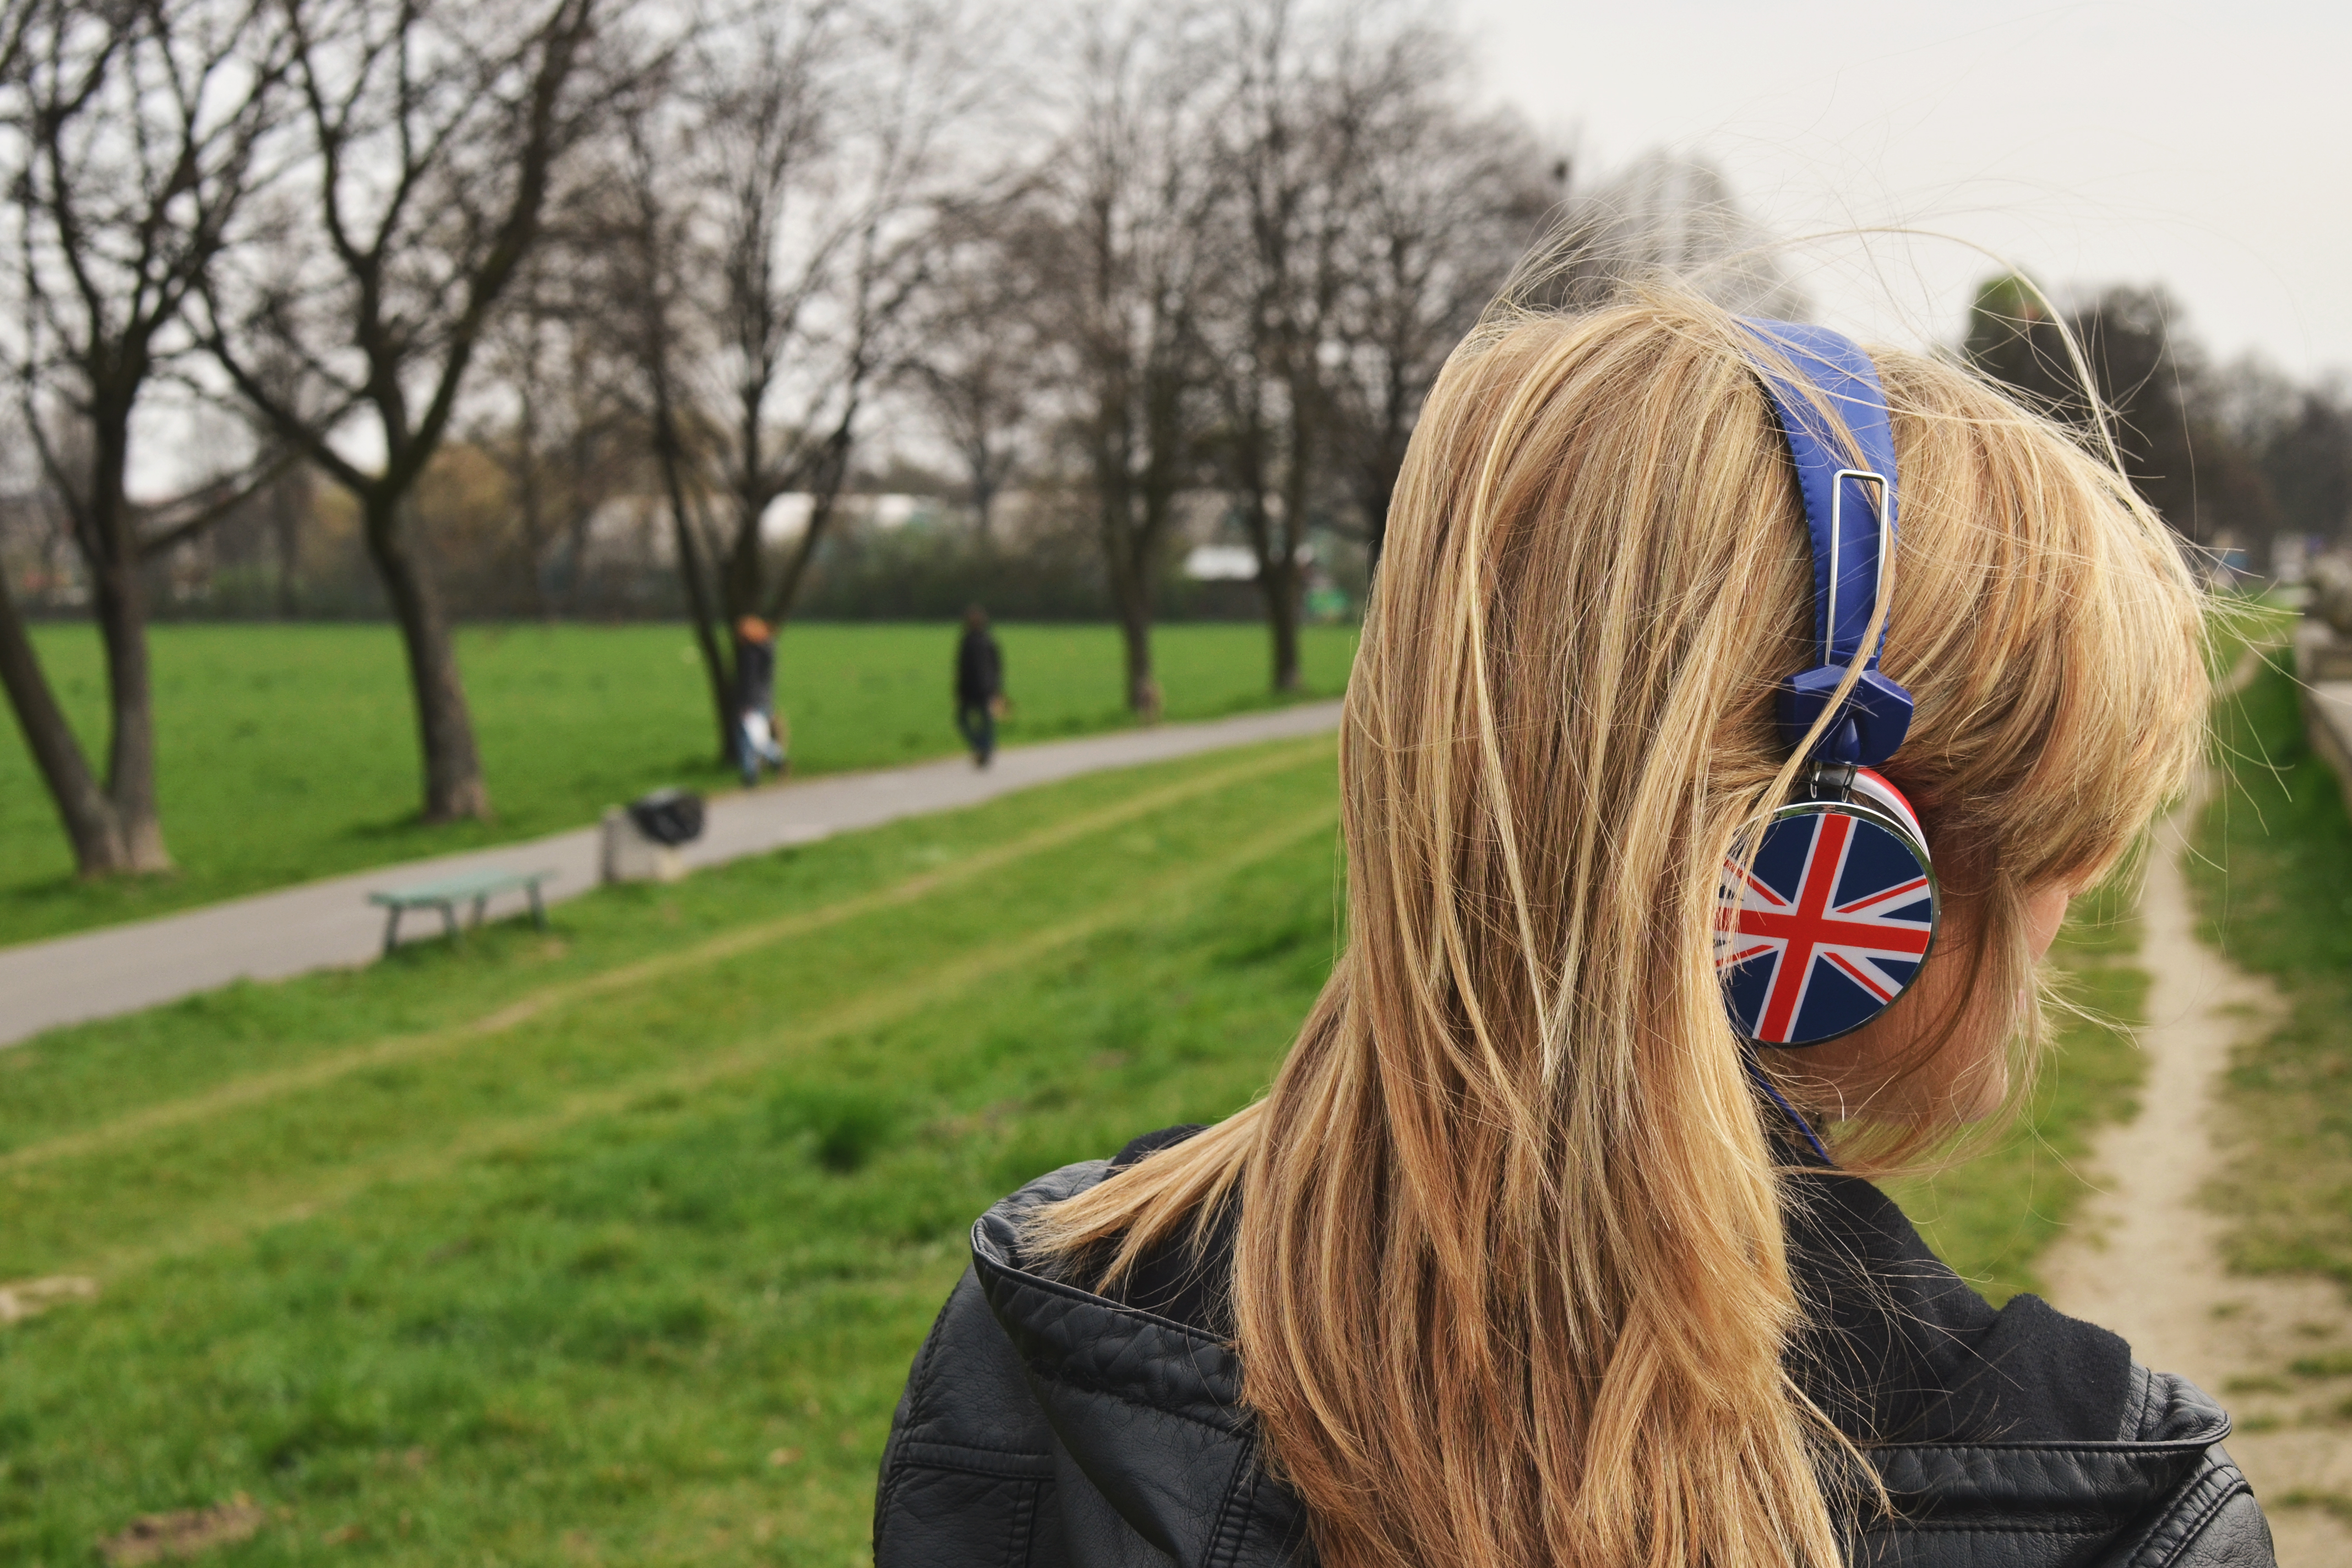
grass, person, music, woman, headphone, spring, park, england, audio, sound, listen, great britain, united kingdom, mp3, hearing